Return to Warbow

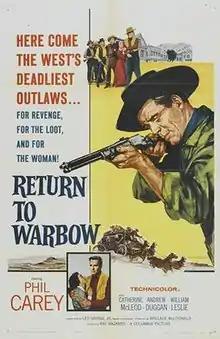
Theatrical release poster

Return to Warbow is a 1958 American Western film directed by Ray Nazarro and starring Philip Carey. The film is based on the novel "Return to Warbow" by Les Savage, Jr. (New York, 1955).